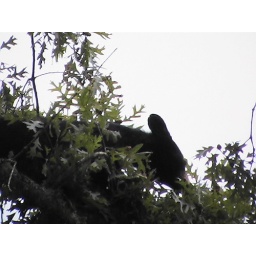
These bears were in the mountains in a tree